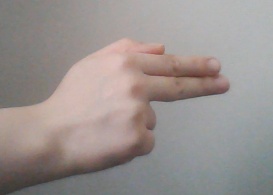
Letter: ghain